Edmund Tudor, 1st Earl of Richmond

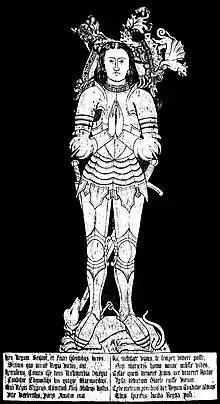
Tomb Effigy of Edmund Tudor

Edmund Tudor, 1st Earl of Richmond ( – 3 November 1456), also known as Edmund of Hadham, was the father of King Henry VII of England and a member of the Tudor family of Penmynydd. Born to Sir Owen Tudor and the dowager queen Catherine of Valois, Edmund was the half-brother of Henry VI of England. He was raised for several years by Katherine de la Pole, and Henry took an interest in Edmund's upbringing, granting him a title and lands once he came of age. Both Edmund and his brother, Jasper, were made advisers to the King, as they were his closest remaining blood relatives.